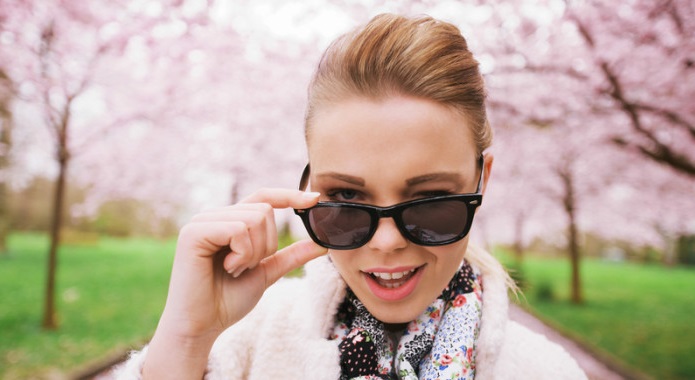
Gender: women